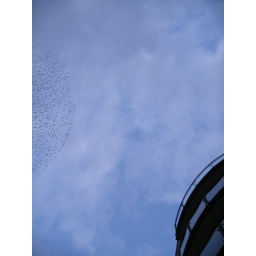
Starling cloud in curious mimicry of opposing building